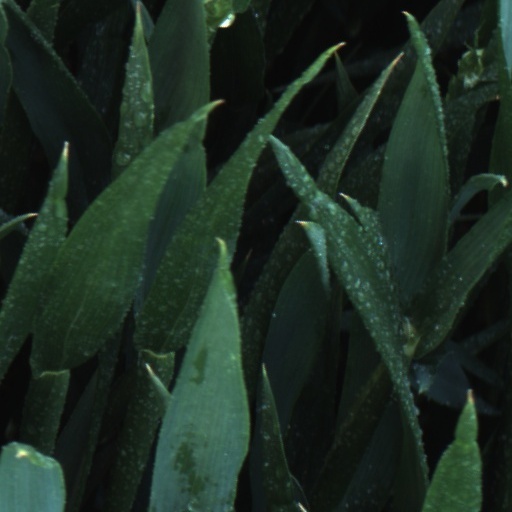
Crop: wheat